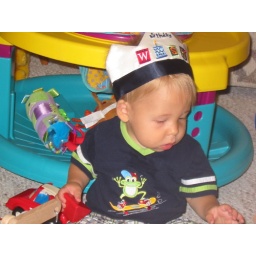
so cute in his hat